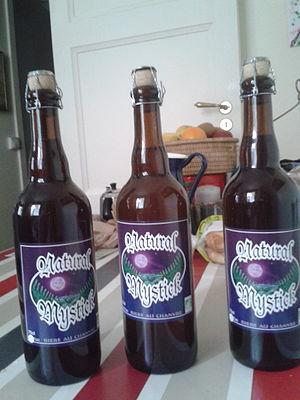
Bouteilles de bière artisanale bio ""Natural Mystick"""
Un aliment biologique est un aliment produit suivant les principes de l'agriculture biologique.